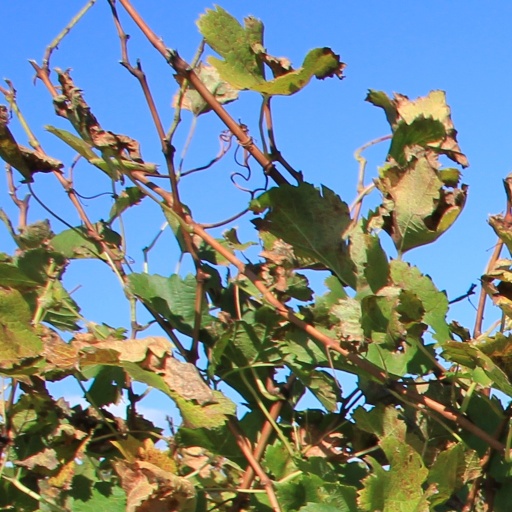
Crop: grape